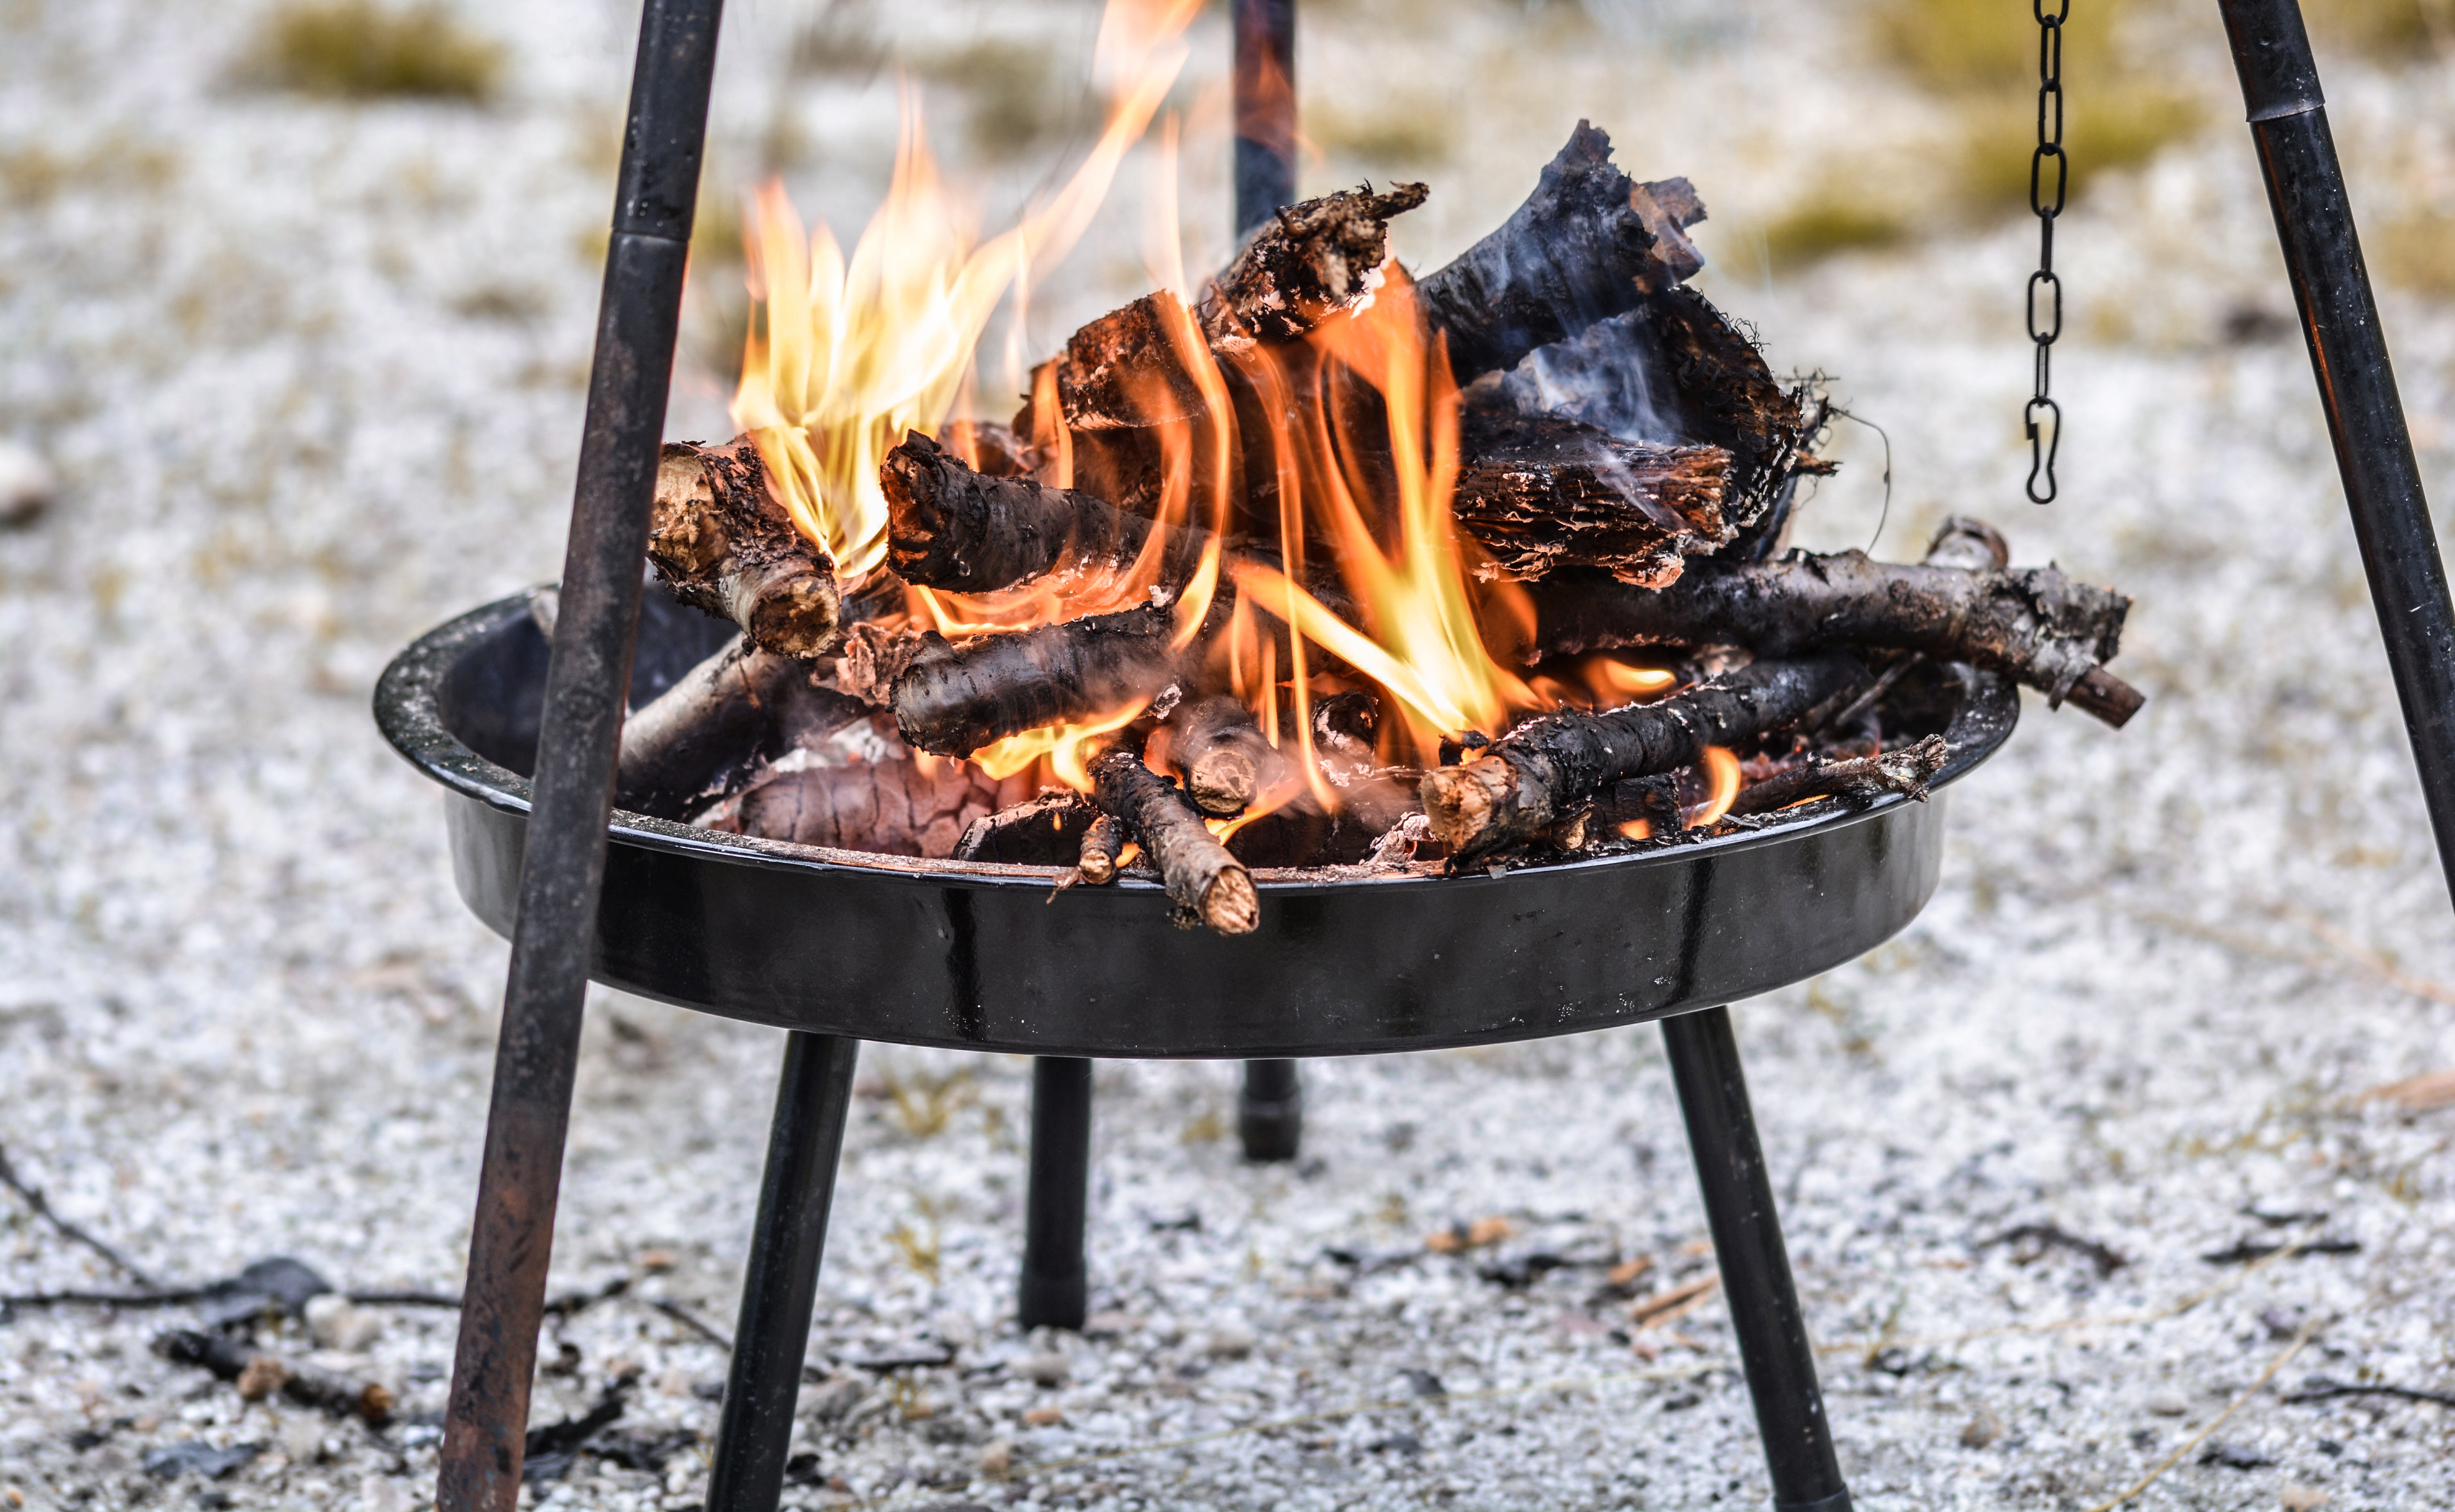
barbecue, grilling, barbecue grill, outdoor grill, roasting, ash, cooking, cuisine, fire, grillades, dish, food, meat, campfire, charcoal, churrasco food, flame, finger food, heat, metal